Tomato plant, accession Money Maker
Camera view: tilt-top (135 deg); turntable rotation: 30 degrees
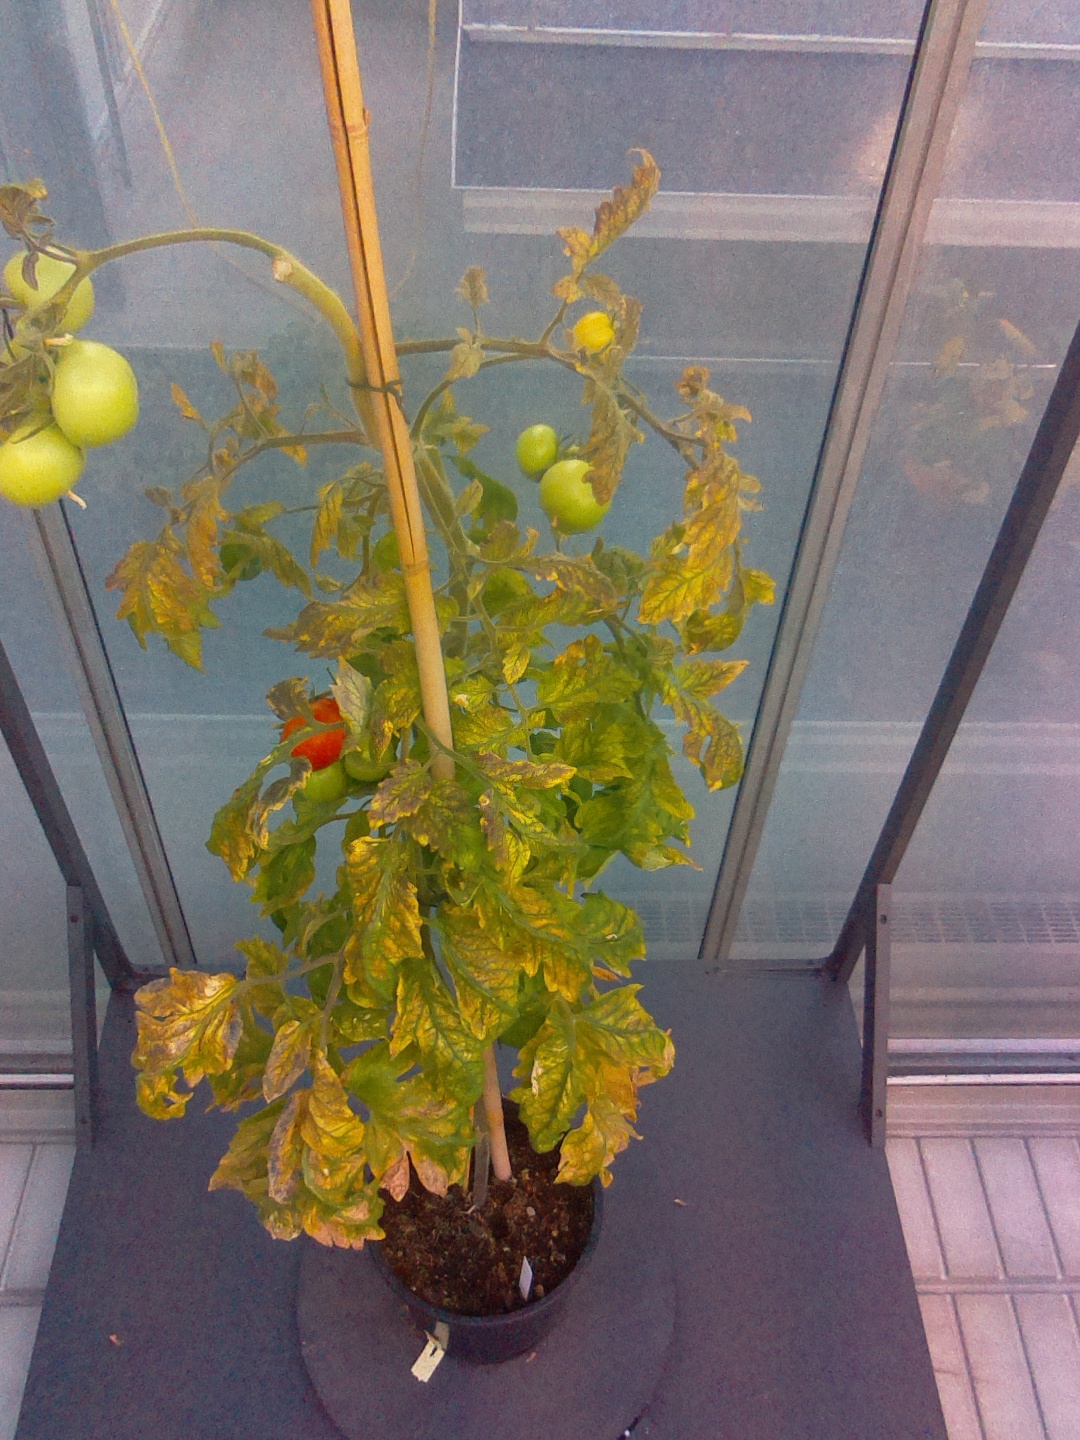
BBCH growth stage 81: 10%-20% of fruits show typical fully ripe color